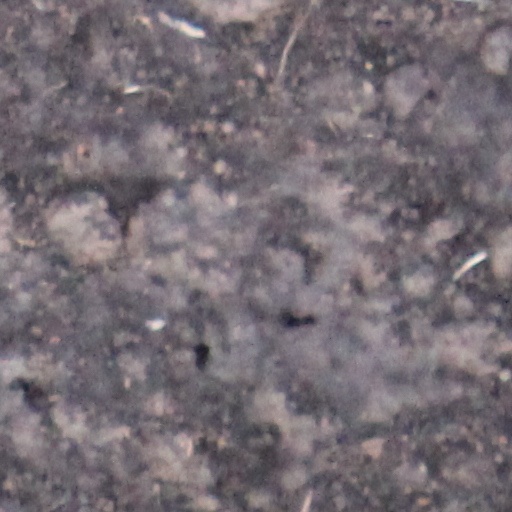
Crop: wheat